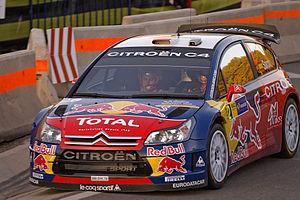
La C4 est une automobile de la gamme moyenne du constructeur automobile français Citroën. Elle a remplacé la Xsara fin 2004 et a été créée par l'équipe de stylistes placée sous la direction de Jean-Pierre Ploué. La C4 existe en cinq variantes de carrosserie : berline cinq portes, version trois portes dite coupé, berline deux versions quatre portes disponibles seulement sur certains marchés et deux versions monospace appelées Picasso et Grand Picasso.
Daniel Sordo, également connu sous la forme abrégée Dani Sordo, né le 2 mai 1983 à Torrelavega, est un pilote de rallye espagnol. Champion du monde Junior en 2005, il fut longtemps le coéquipier de Sébastien Loeb chez Citroën. En 2011, il rejoint Mini pour lancer le nouveau projet dirigé par Prodrive. En 2013, il revient chez Citroën pour remplacer Sébastien Loeb qui part à la retraite. En 2014, il rejoint le Hyundai Shell World Rally Team.